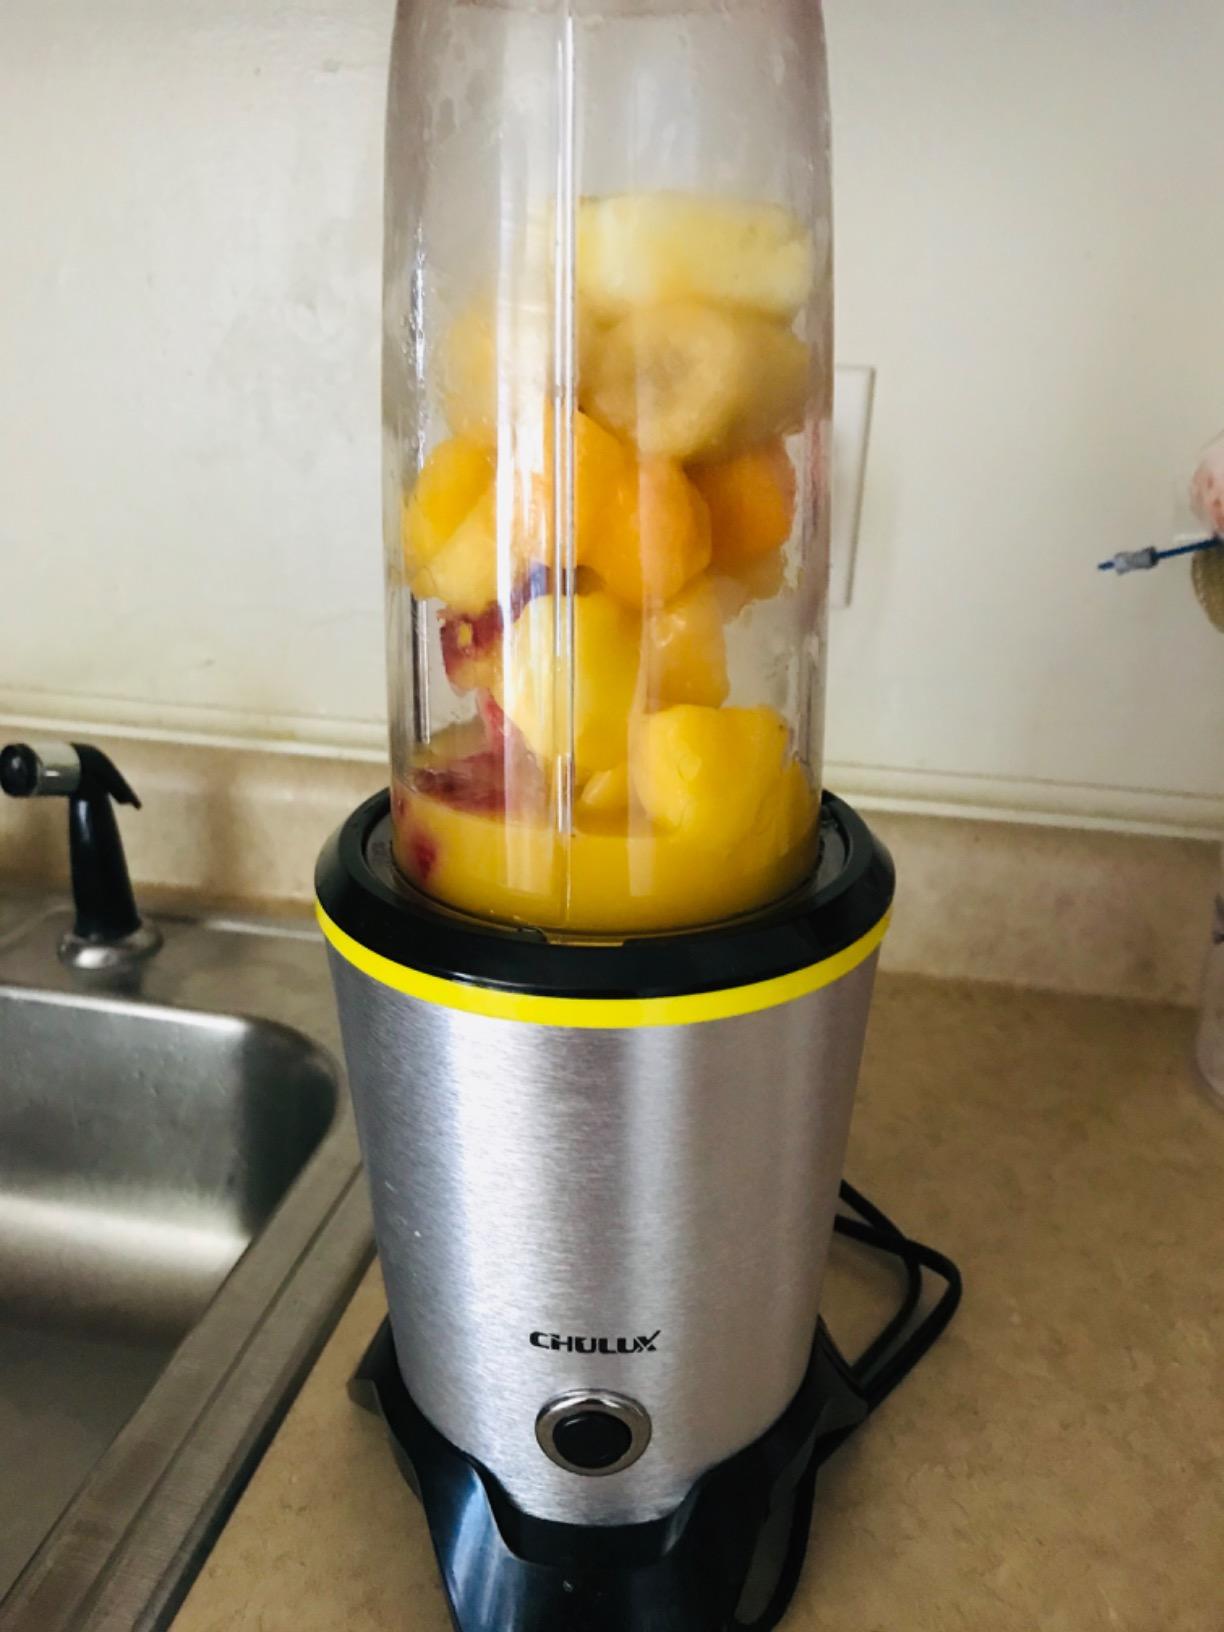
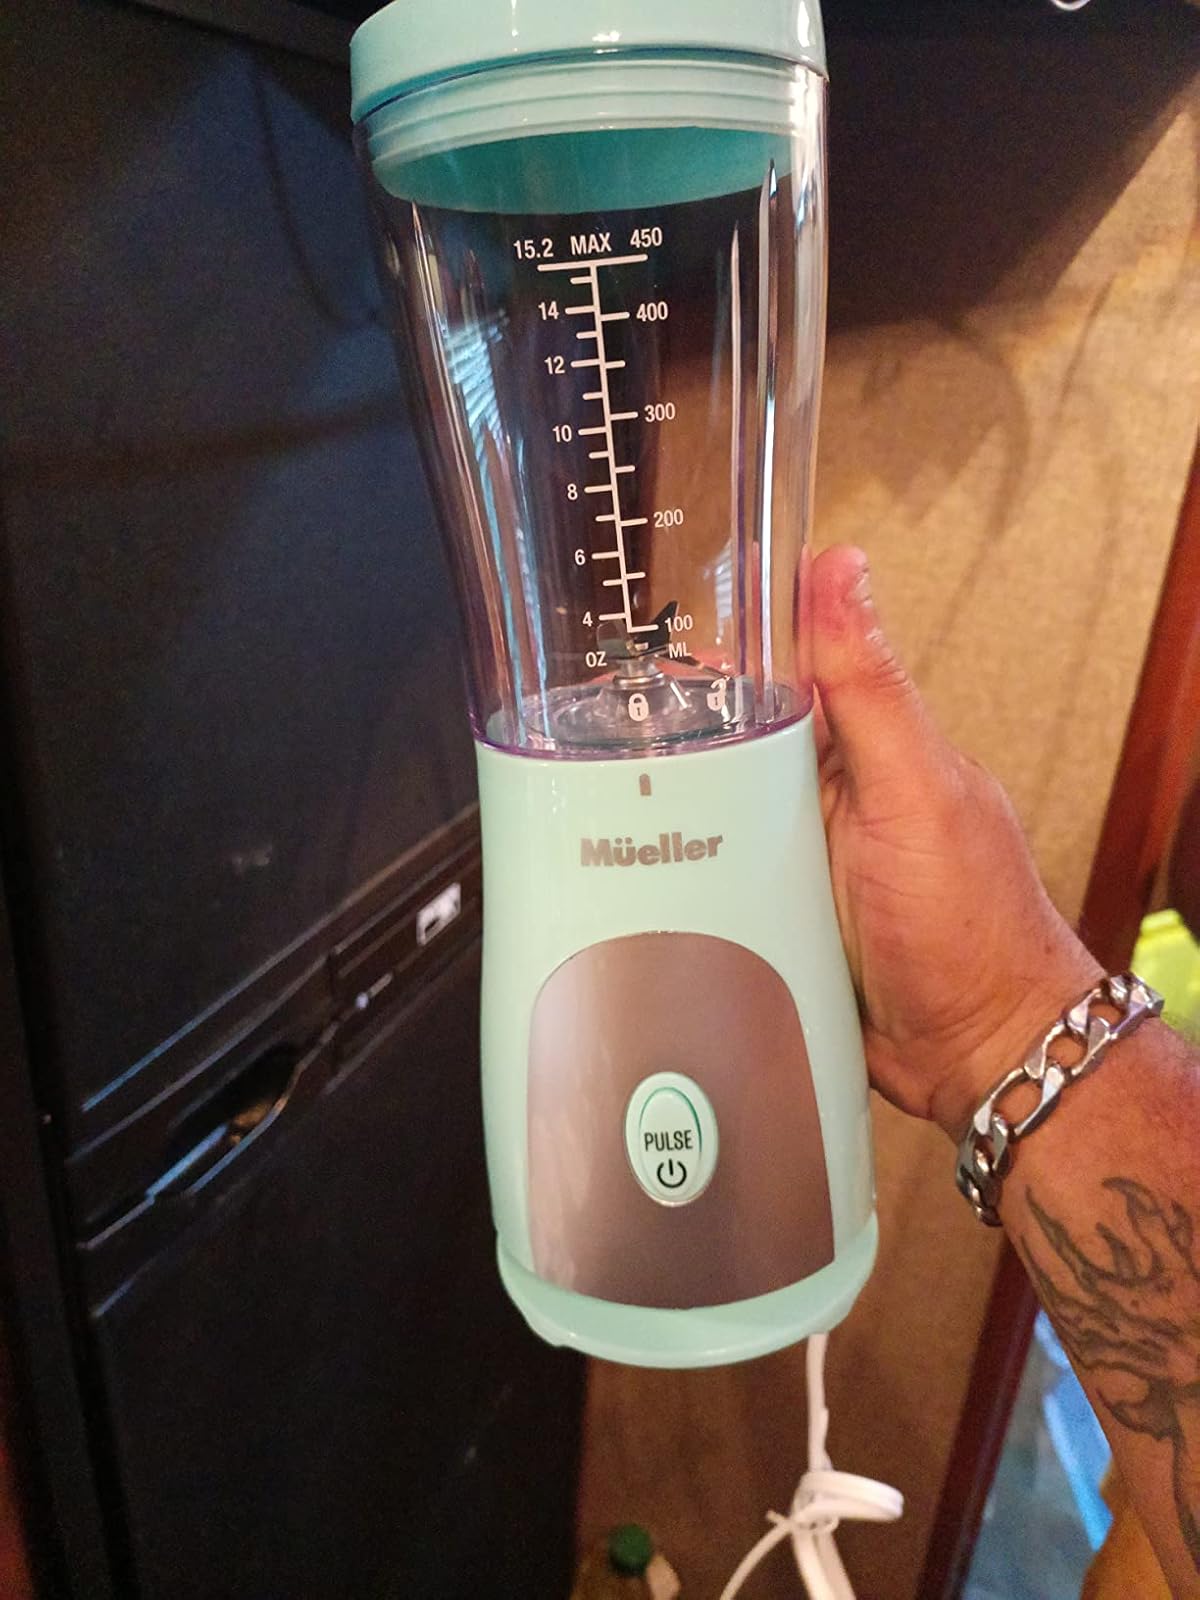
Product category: items_blender
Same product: no